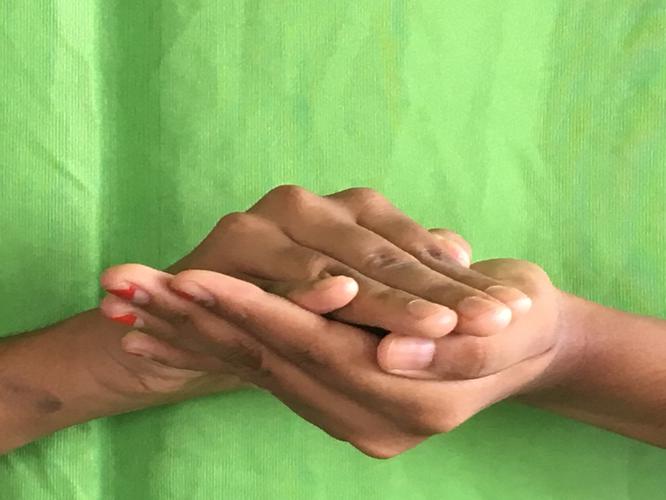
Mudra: Samputa
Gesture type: double_hand